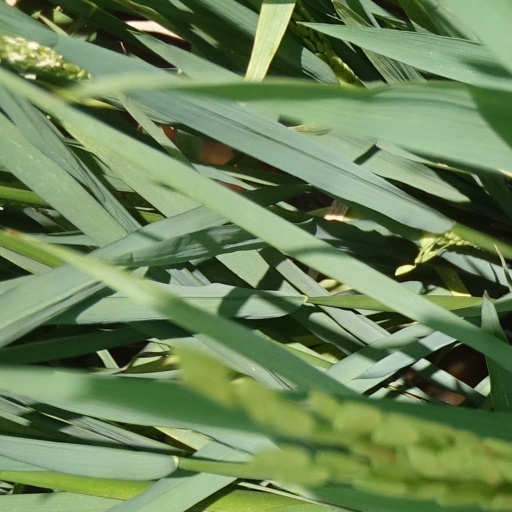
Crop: rice